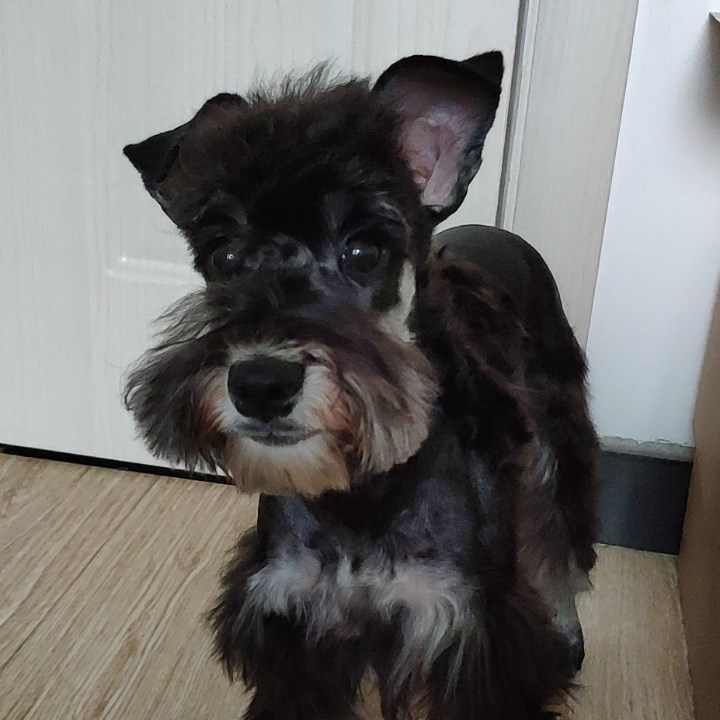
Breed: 2342-n000102-miniature_schnauzer